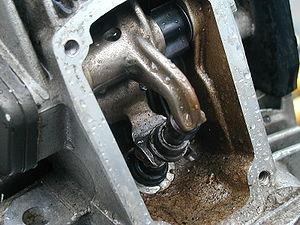
Une commande desmodromique est un dispositif mécanique de commande — par exemple des soupapes — qui réalise la fermeture de celles-ci sans ressort de rappel. Le terme « desmodromique » est issu des deux mots grecs : « desmos » et « dromos ».
Ducati Motor Holding est un constructeur italien de motos basé à Bologne, en Émilie-Romagne. Le 19 avril 2012, le constructeur automobile allemand Audi, filiale de Volkswagen, annonce avoir racheté Ducati.